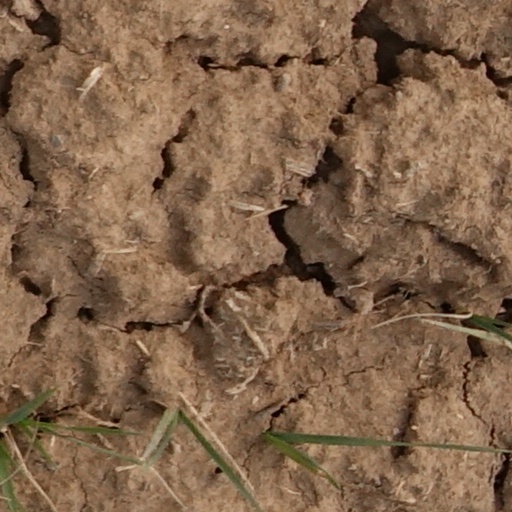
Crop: wheat